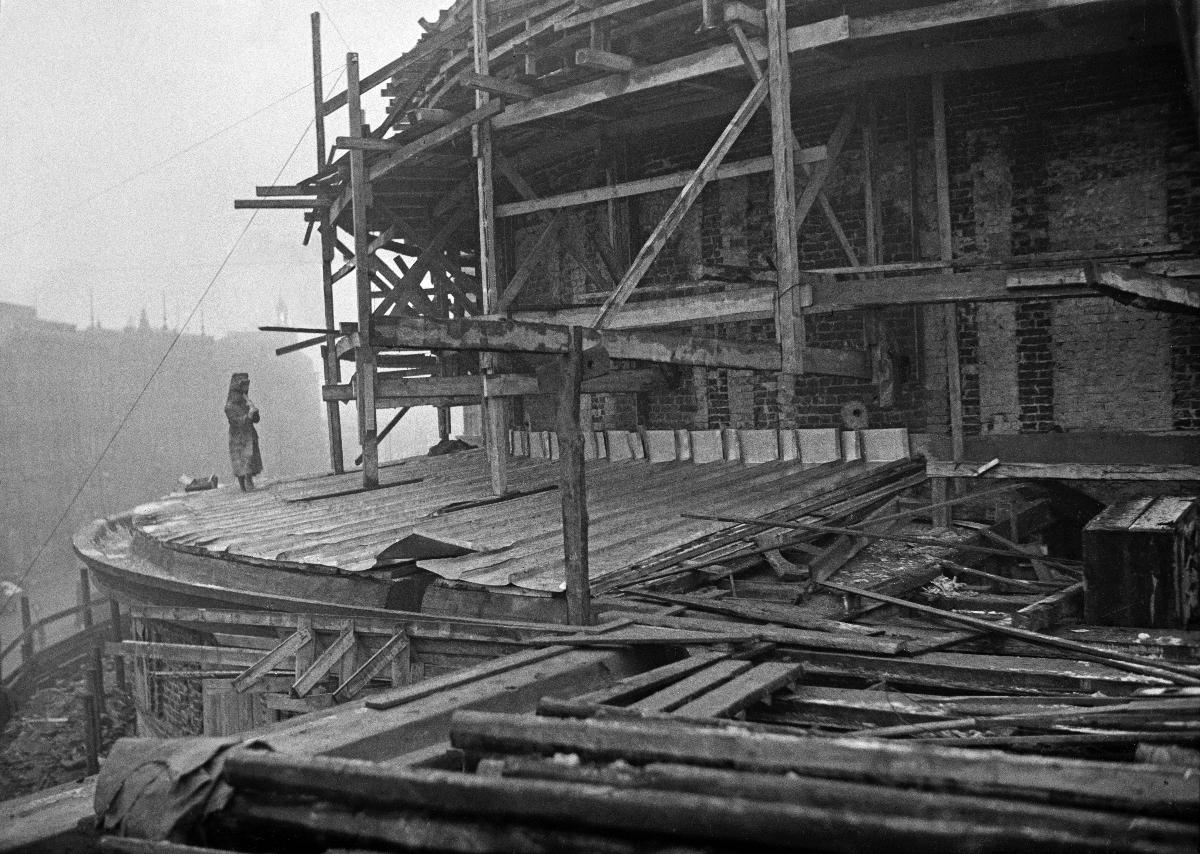
Ruotsalaisen Teatterin julkisivun uudelleenrakentaminen 1935
Ombyggnaden av Svenska Teaterns fasad 1935; Rebuilding of the facade of the Swedish Theatre 1935
sisällön kuvaus: Ruotsalaisen Teatterin julkisivun uudistaminen 1935. Uuden julkisivun rakentaminen Helsingissä 16.12.1935. content description: Renewal of the facade of the Swedish Theatre 1935. Construction of the new facade, Helsinki 16.12.1935. innehållsbeskrivning: Förnyelsen av Svenska Teaterns fasad 1935. Nya fasadens bygge, Helsingfors 16.12.1935.
Kuvaaja: Sundström, Hugo, kuvaaja
Vuosi: 1935
Paikka: Suomi, Uusimaa, Helsinki
Aiheet: HBL; teatteri; teatterirakennukset; rakennukset; ulkokuva; remontti; theatre; theatre buildings; buildings; exteriors; renovation; refurbishment; teaterbyggnader; byggnader; teater; exteriör; renovering; remont; ombygge